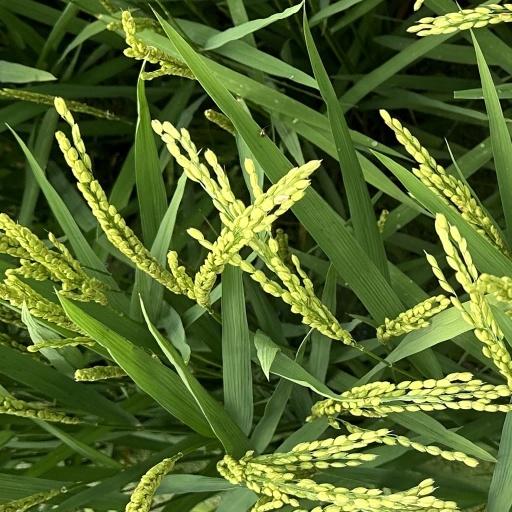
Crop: rice